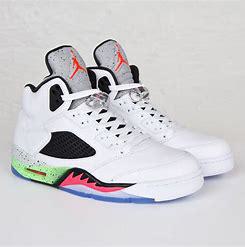
Brand: Jordan
Model: 5 Retro